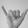
ASL letter: Y